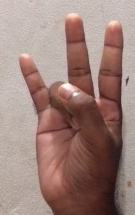
ASL sign: 7